Big Hole Pass

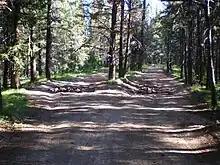
Woods Road near Big Hole Pass

This pass cannot be seen from a paved highway but is frequently traversed by through-hikers on the Continental Divide Trail (CDT). Hunters, fishermen and other outdoors people use the area. Within a mile of Big Hole Pass, a woods road sits on the actual Continental Divide. Water draining from the muddy road on the left goes toward the Pacific Ocean, while water on the right goes toward the Atlantic Ocean.